Saville Covered Bridge

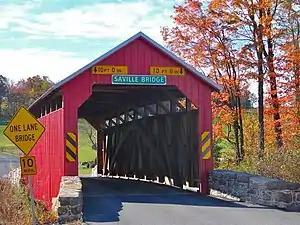
Saville Covered Bridge, October 2010

The Saville Covered Bridge is a historic wooden covered bridge located at Saville Township in Perry County, Pennsylvania. It is a Burr Truss bridge, constructed about 1903. It crosses Big Buffalo Creek.